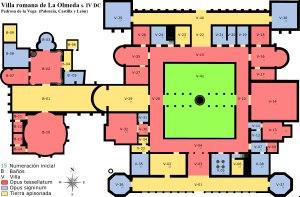
La villa romaine de La Olmeda est une villa rustica située dans la commune espagnole de Pedrosa de la Vega, dans la province de Palencia, communauté autonome de Castille-et-León. Le site a été déclaré bien d'intérêt culturel le 3 avril 1996. Il recouvre deux phases chronologiques : d'une part une villa du Iᵉʳ siècle, qui s'est maintenue jusqu'à la fin du IIIᵉ siècle, et d'autre part la reconstruction de cette villa au IVᵉ siècle, jusqu'à ce qu'elle soit détruite et abandonnée au VIᵉ siècle.